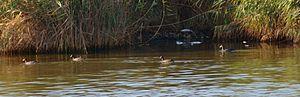
Poules d'eau au milieux de poissons mort sur l'oued Soummam probablement une pollution aux pesticides suite à des pluies importantes
La Soummam est un fleuve du nord de l'Algérie long de 425 kilomètres. Né de la confluence de l'oued Sahel et de l'oued Bou Sellam à Akbou et termine son cours à Béjaïa pour se jeter dans la mer Méditerranée.